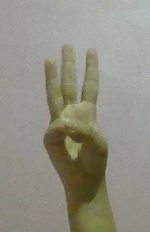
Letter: thaa